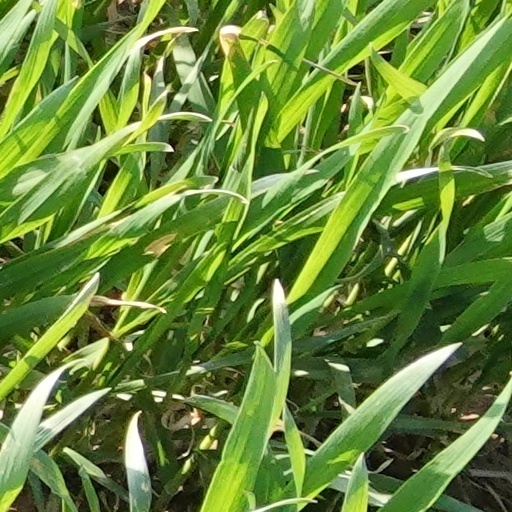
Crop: wheat